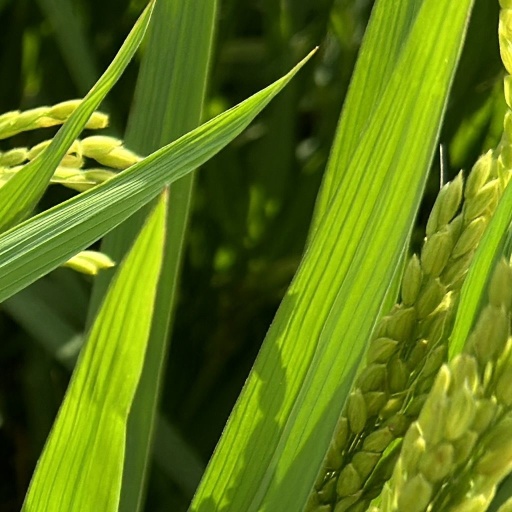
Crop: rice